Canadian fashion

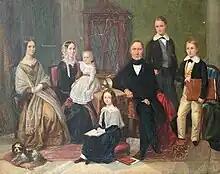
Painting of the Bowman family by an unknown artist (c.1840s). Store-owner Charles Bowman and his sons are dressed in three-piece suits while his wife and daughters wear dresses. Additions and accessories include Charles' stock tie, his wife's bonnet, his older daughter's shawl, and his younger daughter's capelet.

Women's high fashion took a dramatic shift from the understated fashions of decades prior as extravagant styles became popular, utilizing such elements as poofy sleeves, bell-shaped skirts, elaborate hats, and ribbons. Empire dresses from the early part of the century were high-waisted with a fitted bodice, and were flowing and loose fitting at the bottom. Preceding years over the course of this period saw older styles blending into new, such as dresses with "empire" waistlines but with fuller skirts, and also saw the beginnings of gigot-style sleeves as a trend. As sleeves expanded during the 1820s, the common fashion for waistlines also inched lower overtime.